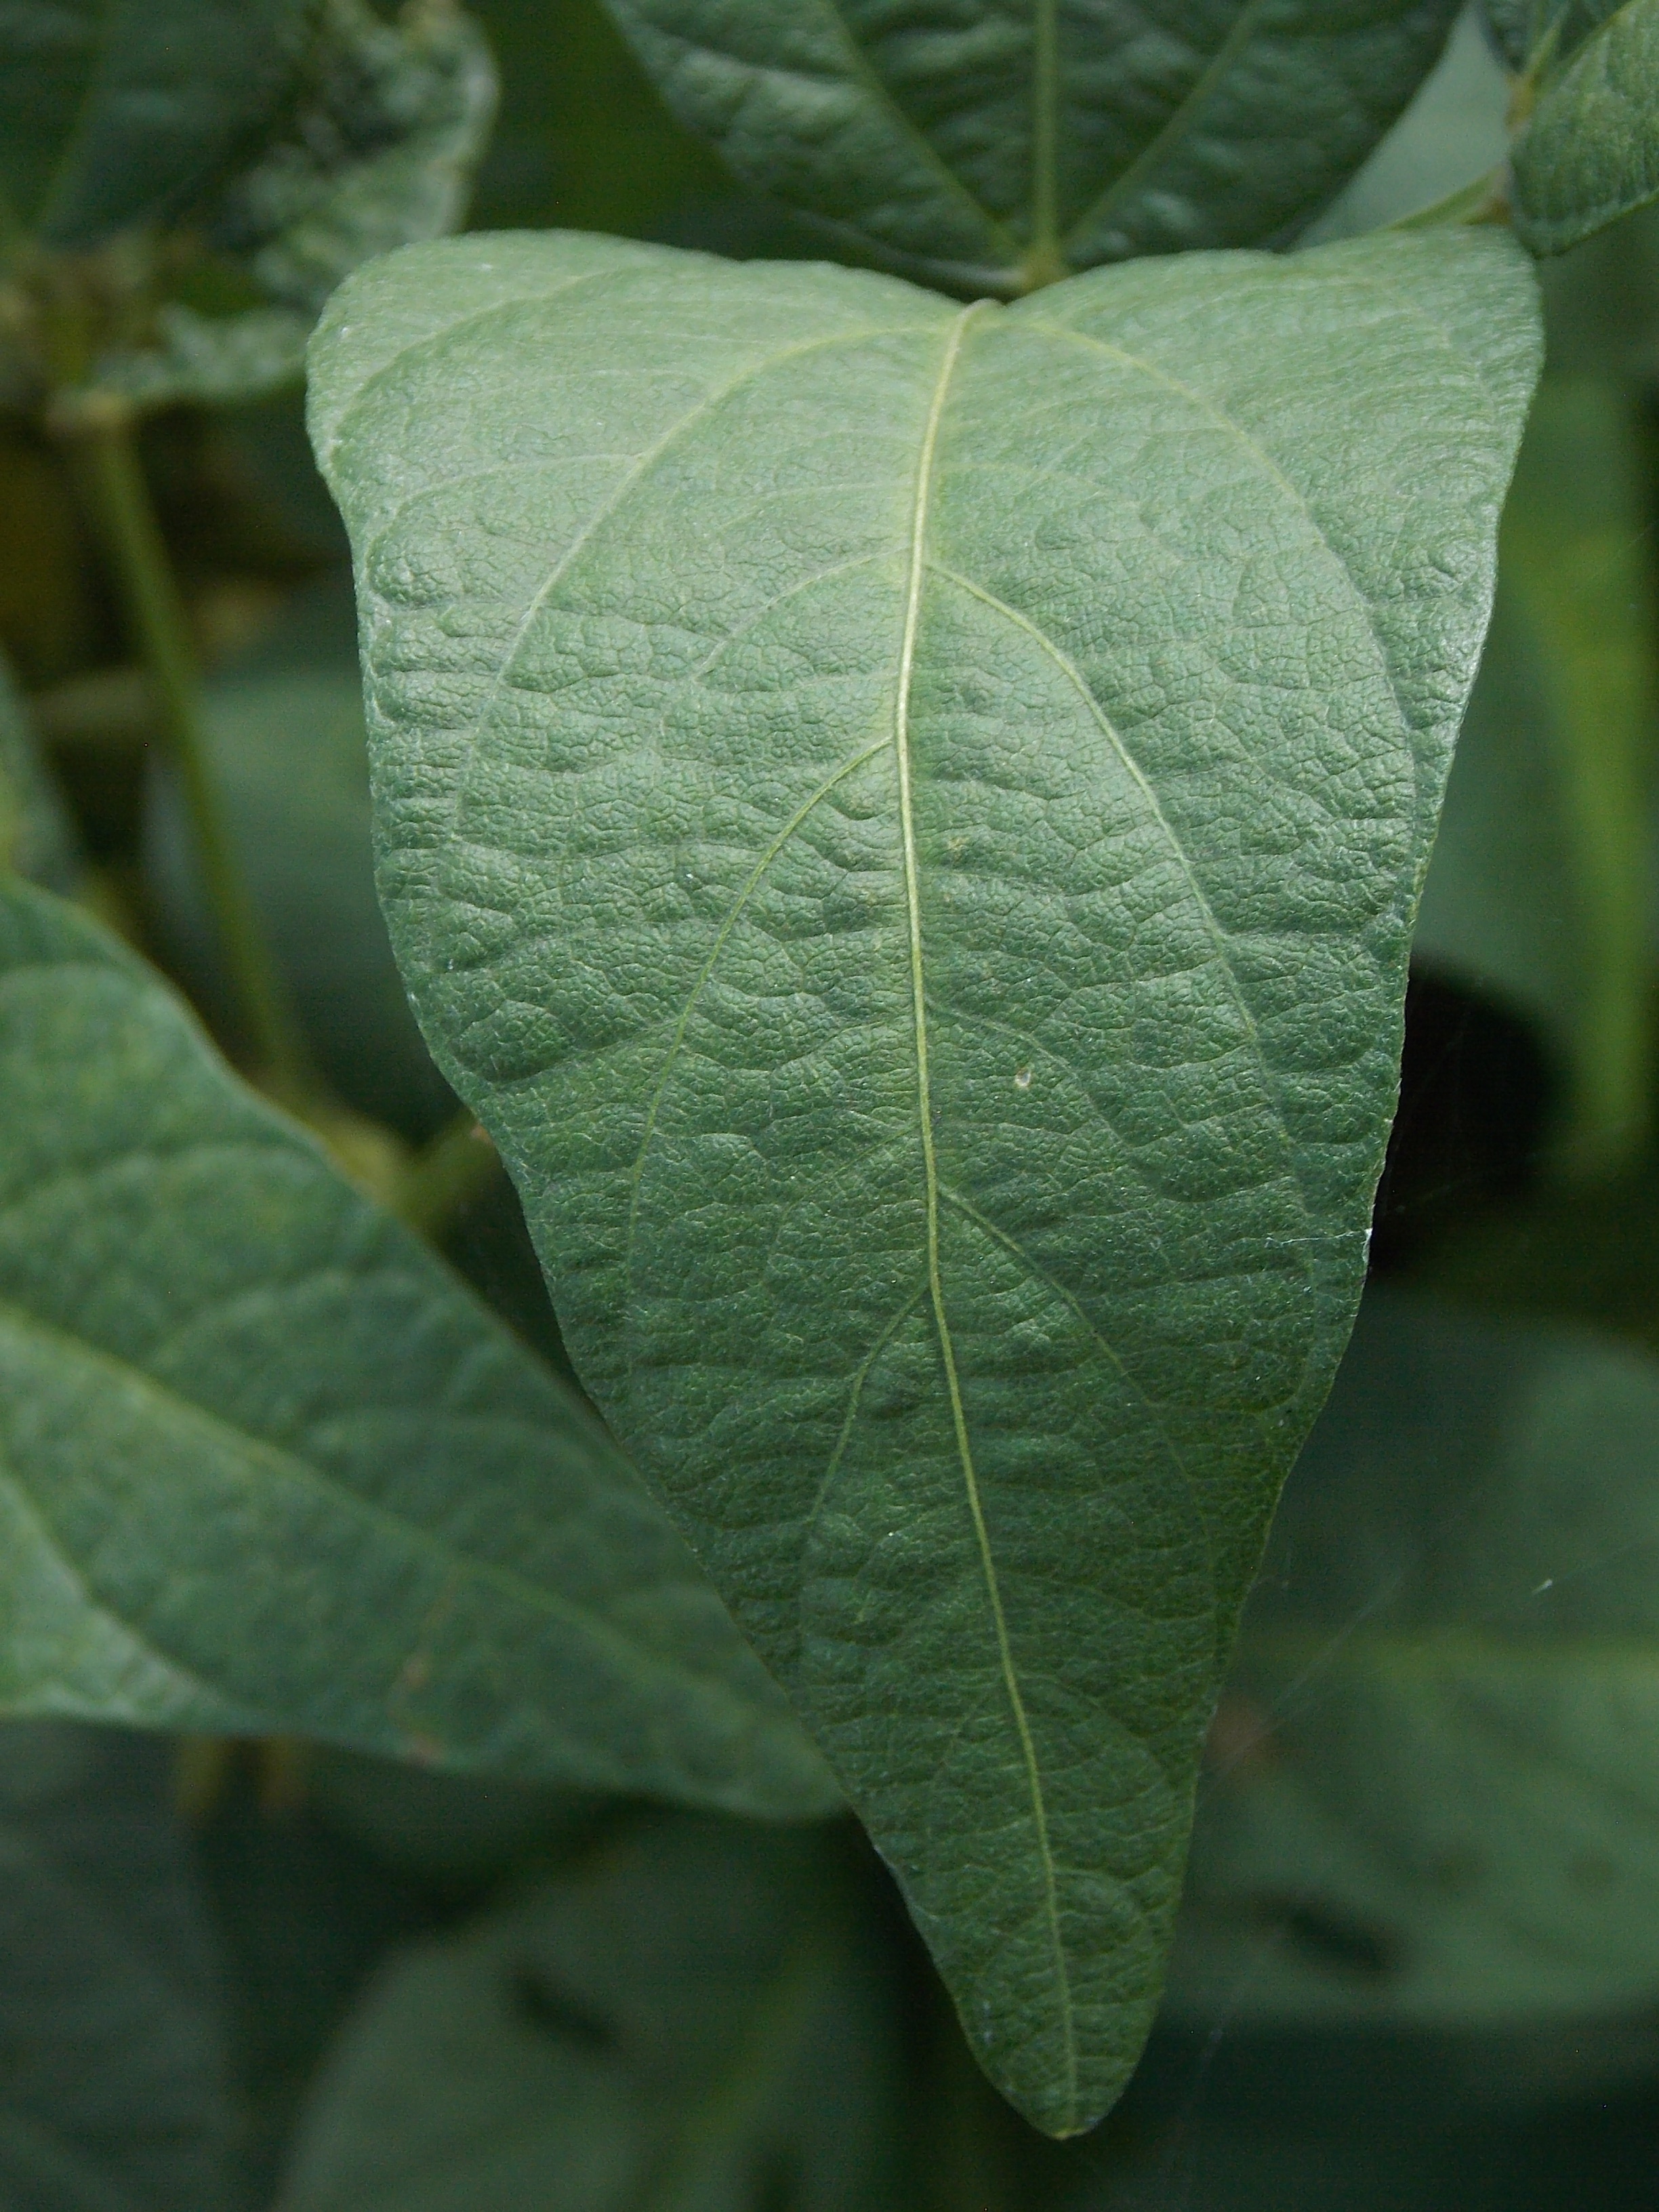
Label: Healthy